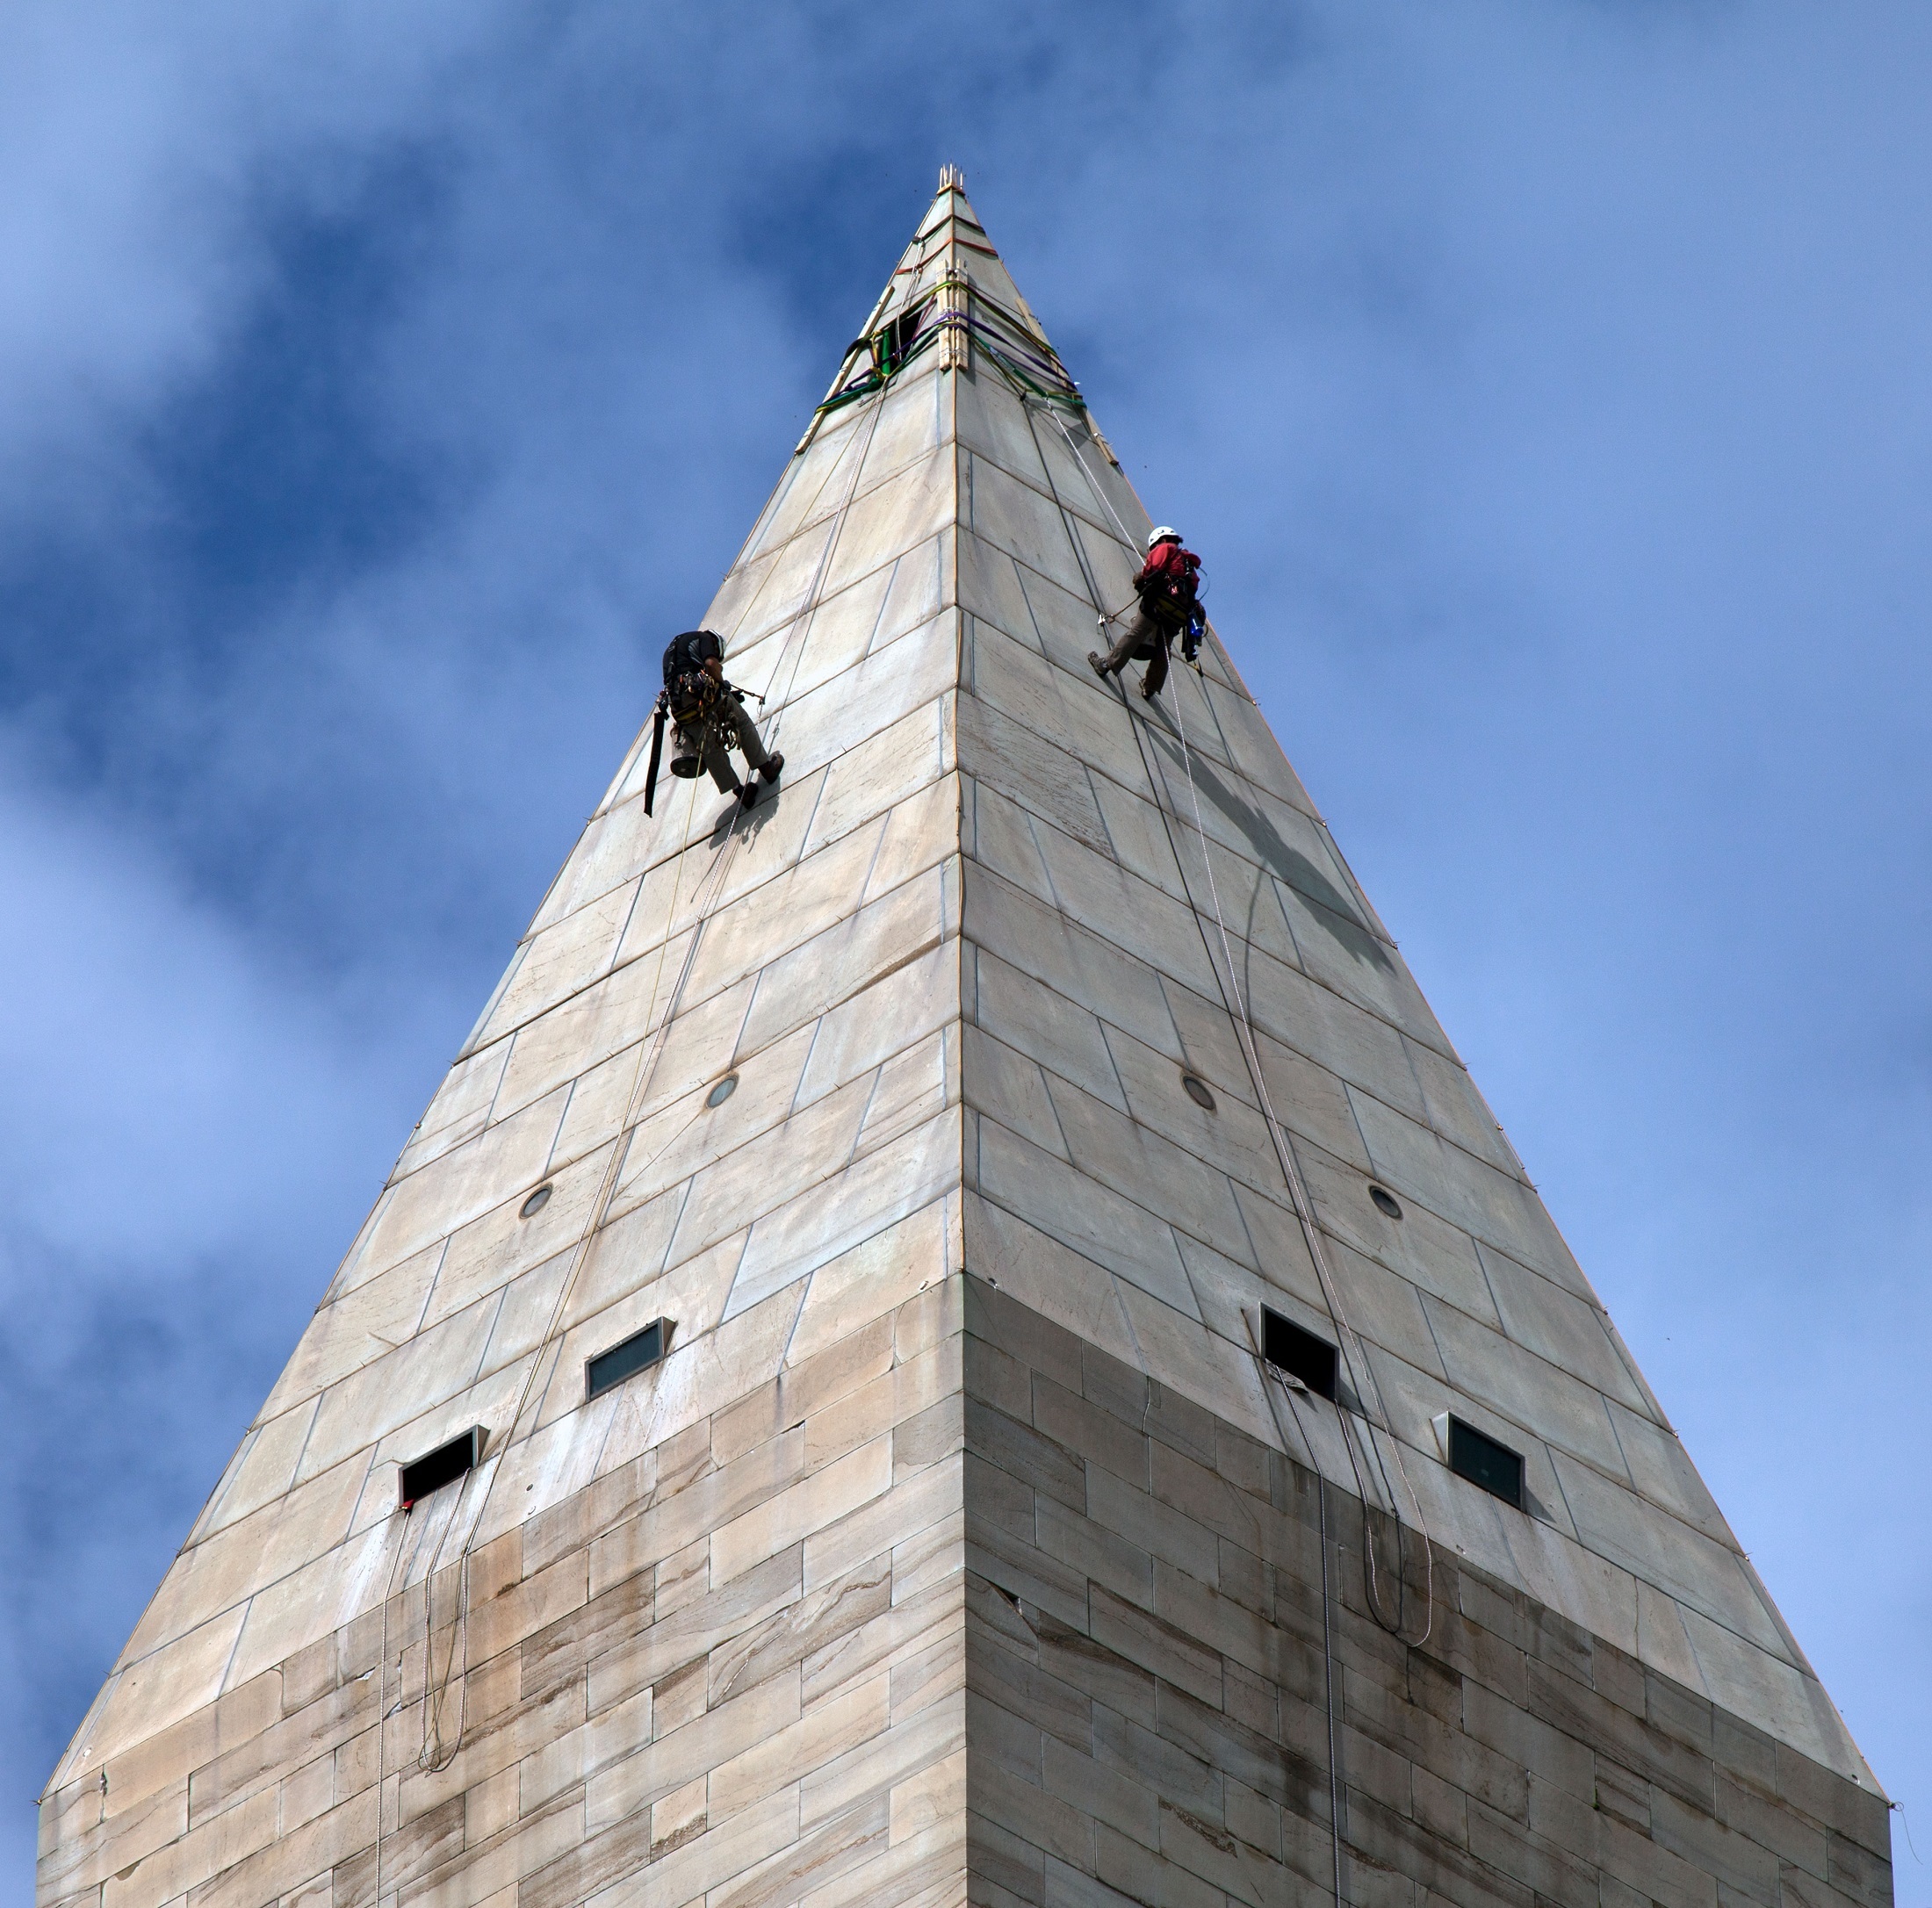
architecture, building, tower, symbol, usa, landmark, blue, church, chapel, tourism, place of worship, bell tower, washington, dc, washington monument, memorial, tourists, spire, steeple, obelisk, government, historical, workers, maintenance, rappelling, president george washington, assessment